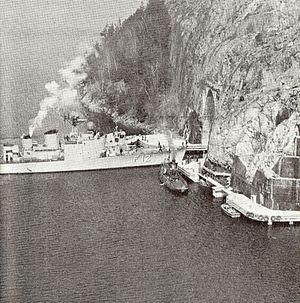
La base navale de Muskö est un site militaire suédois situé sur l'ile de Muskö au sud de Stockholm. Elle a été construite dans les années 1960 comme site stratégique de la marine royale suédoise, et fait aujourd'hui partie de la garnison de Haninge. C'est une base essentiellement souterraine, qui a été creusée dans la roche, et qui abrite trois quais, des ateliers, des bureaux, un hôpital et une station d'épuration. À l'extérieur, on trouve des bâtiments administratifs, des casernements et un certain nombre de bâtiments de support.